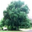
Label: oak_tree